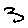
Label: 3